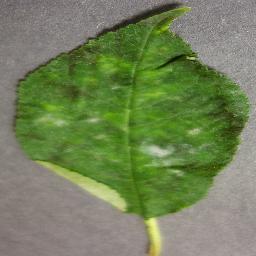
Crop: cherry
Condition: (including_sour)_powdery_mildew